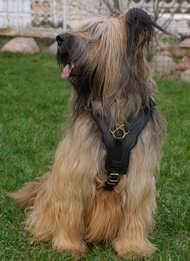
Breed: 230-n000041-briard